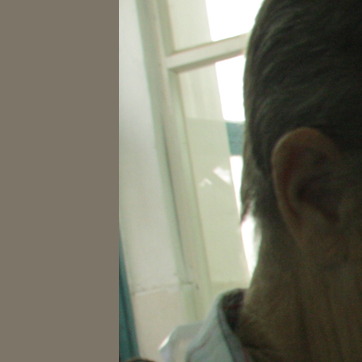
Material: glass